Sérgio Amaral

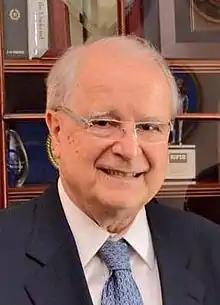
Sérgio Amaral in 2018

Sérgio Silva do Amaral (1 June 1944 – 13 July 2023) was a Brazilian attorney, diplomat, college professor, and politician.